Lubuntu

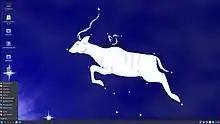
Lubuntu 22.10

This release uses LXQt 1.1.0, which is based upon the Qt 5.15.6 toolkit. It also has the Calamares 3.3 Alpha 2 installer, Linux kernel 5.19 and new artwork.